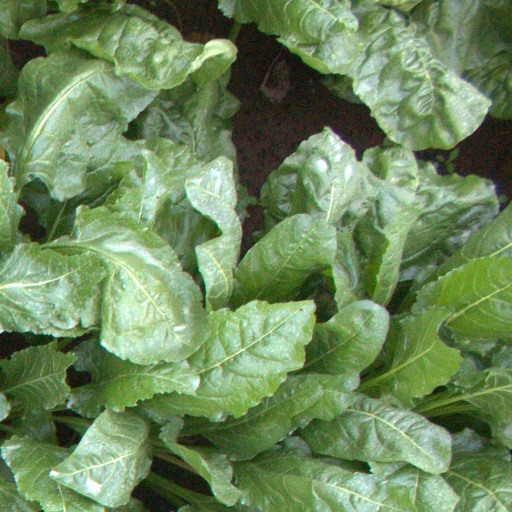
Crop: sugar beet